Khan Jahan Ali's Tank

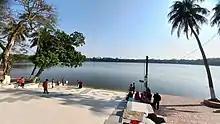
Khan Jahan Ali's Tank in front of the tomb of Khan Jahan Ali

The tank has several crocodiles in it. The species of those are marsh crocodile. People believe that if they appease the hunger of these crocodiles with chicken or goats, they would have the desire of their heart fulfilled. Whenever anybody makes such an offering, the caretaker of the tomb complex, or "mazar", calls out the crocodiles, shouting 'Kalapahar, Dhalapahar, come!'. Within a few minutes the crocodiles make their appearance and swallow the offerings.